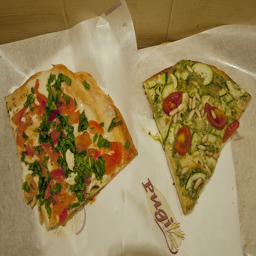
Slices of pizza sitting on top of a table.
Two pieces of vegetable pizza on wax paper.
Two slices of pizza with toppings on white papers
Two slices of thin crust pizza, one topped with tomatoes, fresh mozzarella, and green onions, the other topped with pesto, tomatoes, cucumber, and pine nuts.
Slices of pizza sitting on white parchment paper